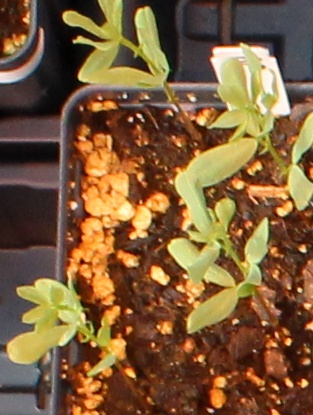
Label: Lentil